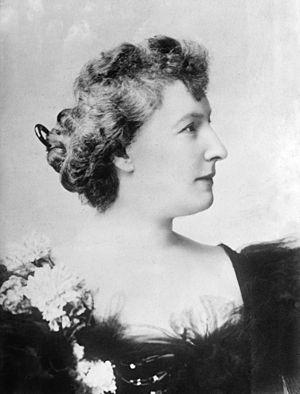
Philippe de Saxe-Cobourg-Kohary, prince de Saxe-Cobourg, est né le 28 mars 1844 à Paris et décédé le 3 juillet 1921 à Cobourg, en Allemagne. C'est un prince de la maison de Saxe-Cobourg, un membre de la Chambre des Seigneurs de Hongrie, un écrivain ainsi qu'un numismate renommé.
Louise Marie Amélie de Belgique, princesse de Saxe-Cobourg et Gotha et duchesse de Saxe est une princesse de Belgique.
Cet article présente l'arbre généalogique de la maison royale de Belgique, depuis Léopold Iᵉʳ de Belgique, premier roi des Belges.